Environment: real
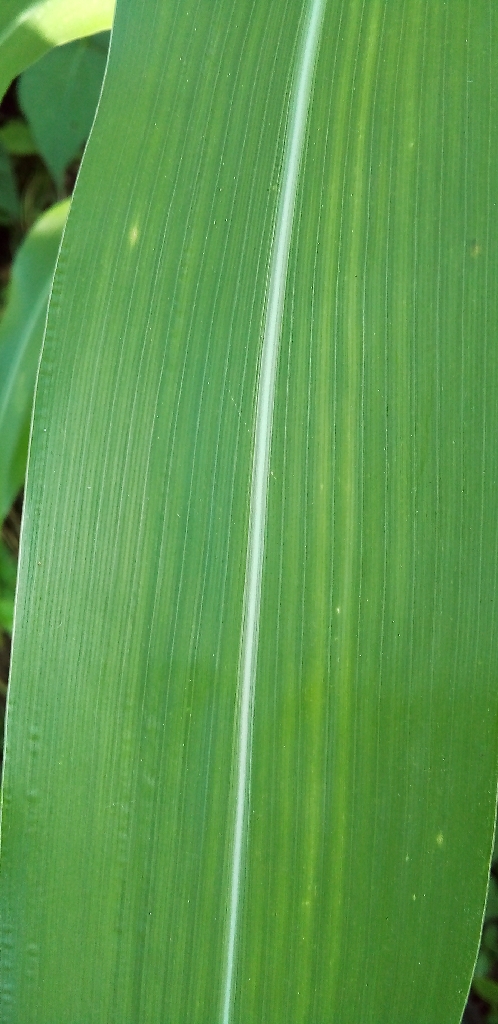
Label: healthy